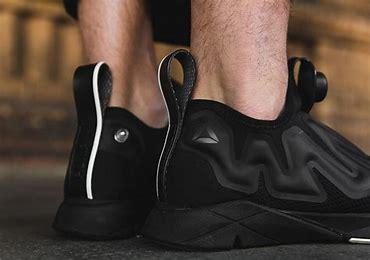
Brand: Reebok
Model: Pump Supreme